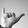
ASL letter: Y